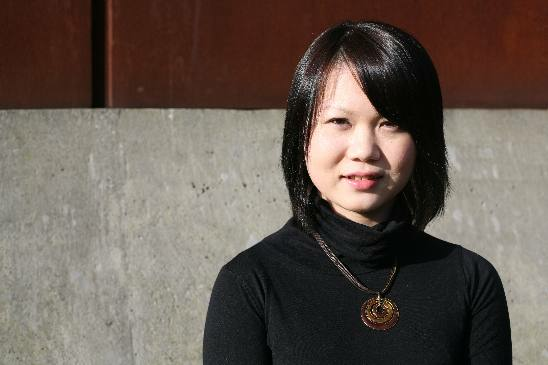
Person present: Yes